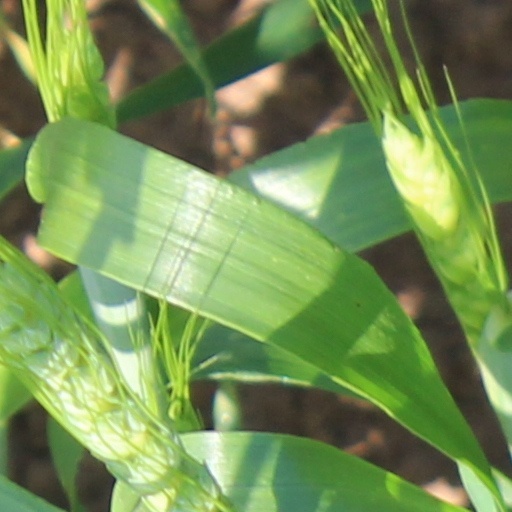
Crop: wheat